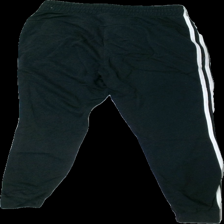
View: back
Type: Trousers
Category: Ladies
Brand: Adidas
Colors: Black, White
Material: 58% Polyester 42% Cotton
Pattern: Embroidered
Cut: Regular
Size: 34
Season: All
Price range: <50
Recommended usage: Export
Description: black and white sweatpants with embroidered logo